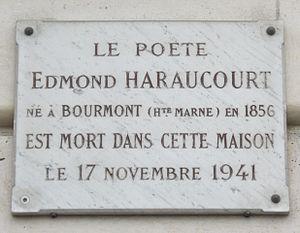
Plaque apposée au n° 5 du quai aux Fleurs, Paris 4e, où vécut le poète Edmond Haraucourt (1856-1941) et où il est mort le 17 novembre 1941.
Le quai aux Fleurs est un quai situé le long de la Seine sur l'île de la Cité dans le 4ᵉ arrondissement de Paris.
Edmond Marie Félix Haraucourt, né à Bourmont le 18 octobre 1856 et mort à Paris 4ᵉ le 17 novembre 1941, est un poète et romancier français, également compositeur, parolier, journaliste, auteur dramatique et conservateur de musée.